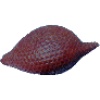
Label: Salak 1